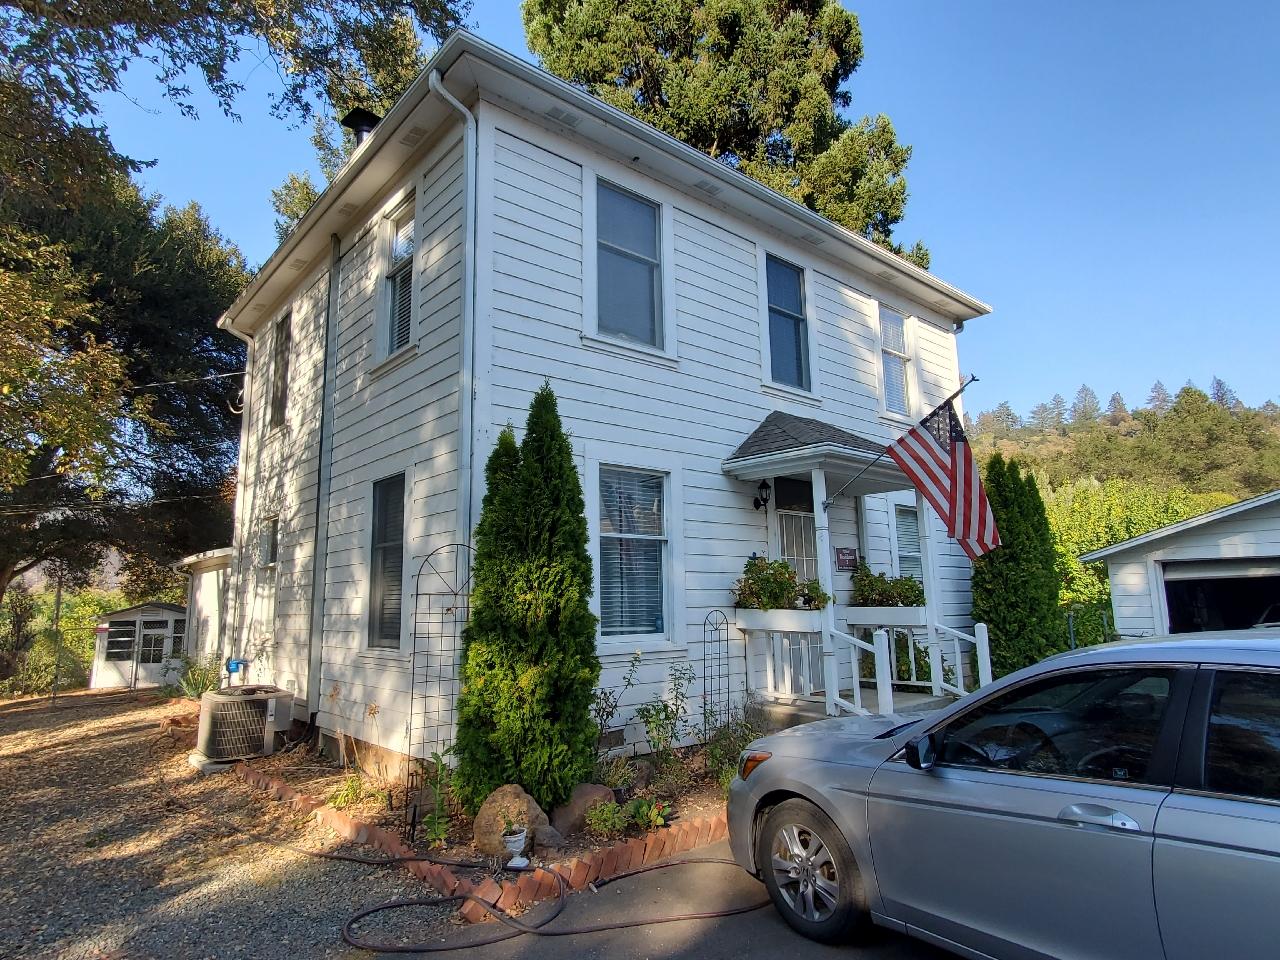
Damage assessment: no_damage